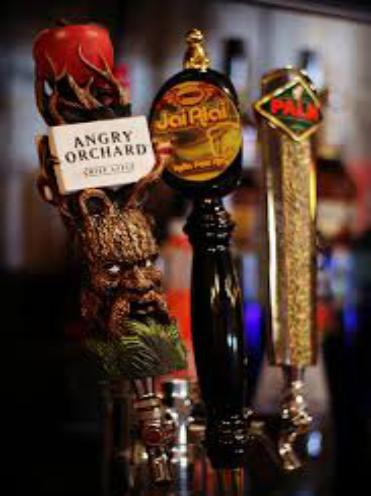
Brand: Angry Orchard
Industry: Food